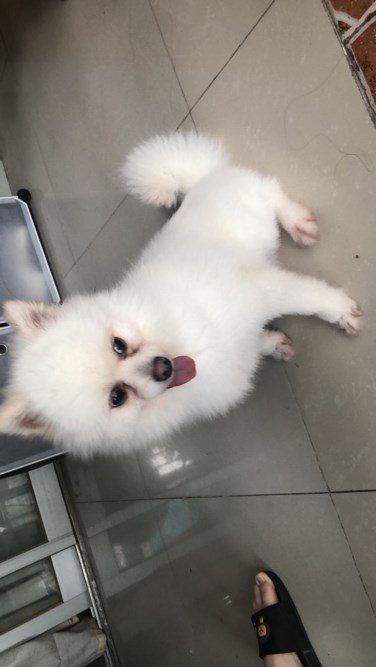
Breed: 1936-n000005-Pomeranian